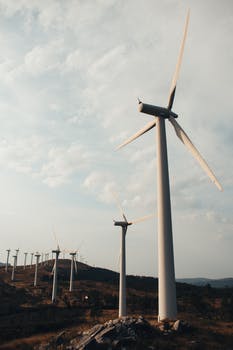
Label: No Watermark